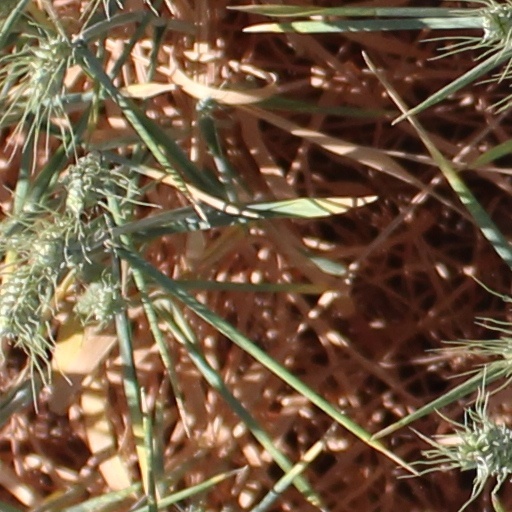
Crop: wheat